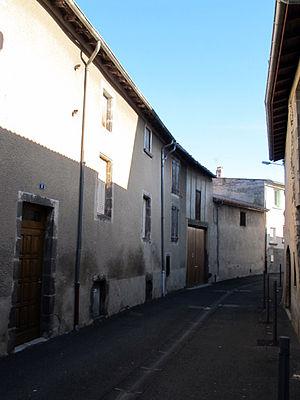
La maison natale de Jean-Baptiste Lamy à Lempdes (France)
Jean-Baptiste Lamy, né le 11 octobre 1814 à Lempdes, mort le 13 février 1888 à Santa Fe, est un homme d'Église, missionnaire aux États-Unis et premier archevêque de Santa Fe, capitale du Nouveau-Mexique, de 1875 à 1885. Il est à l'origine de la construction de l'actuelle basilique-cathédrale de Santa Fe.